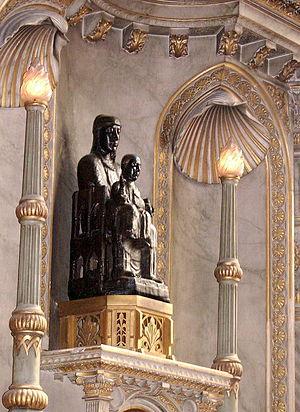
Statue de la Vierge noire - XIe siècle - Cathédrale Notre-Dame de Moulins
Le diocèse de Moulins est une circonscription ecclésiastique de l'Église catholique romaine dont le territoire correspond actuellement aux limites administratives du département de l'Allier.
Le diocèse de Moulins est une circonscription ecclésiastique de l'Église catholique romaine correspondant actuellement aux limites administratives du département de l'Allier.